Podewils gun

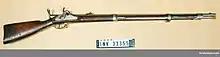
Bavarian breechloading rifle M1858/67, Lindner-Braun conversion.

The Podewils rifle-musket was a 13.9mm calibre rifle used in the Bavarian army since 1858. It was the most common infantry weapon of the Bavarian army in the Austro-Prussian War of 1866 and the Franco-Prussian War of 1870/71. Theodor Fontane called it an "excellent" weapon of the Austro-Prussian war due to its long range. Originally a muzzleloader, it was converted to breechloading in 1867, the so-called Lindner conversion. In 1869, the Bavarian army started to replace it with the Werder breechloader, but due to budgetary constrains by 1870 most Bavarian troops still used the Podewils while only four infantry battalions had received the Werder (primarily "Jäger" units). Even the Lindner conversion was inferior to both the Prussian Dreyse needle gun and the French Chassepot.